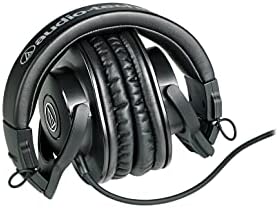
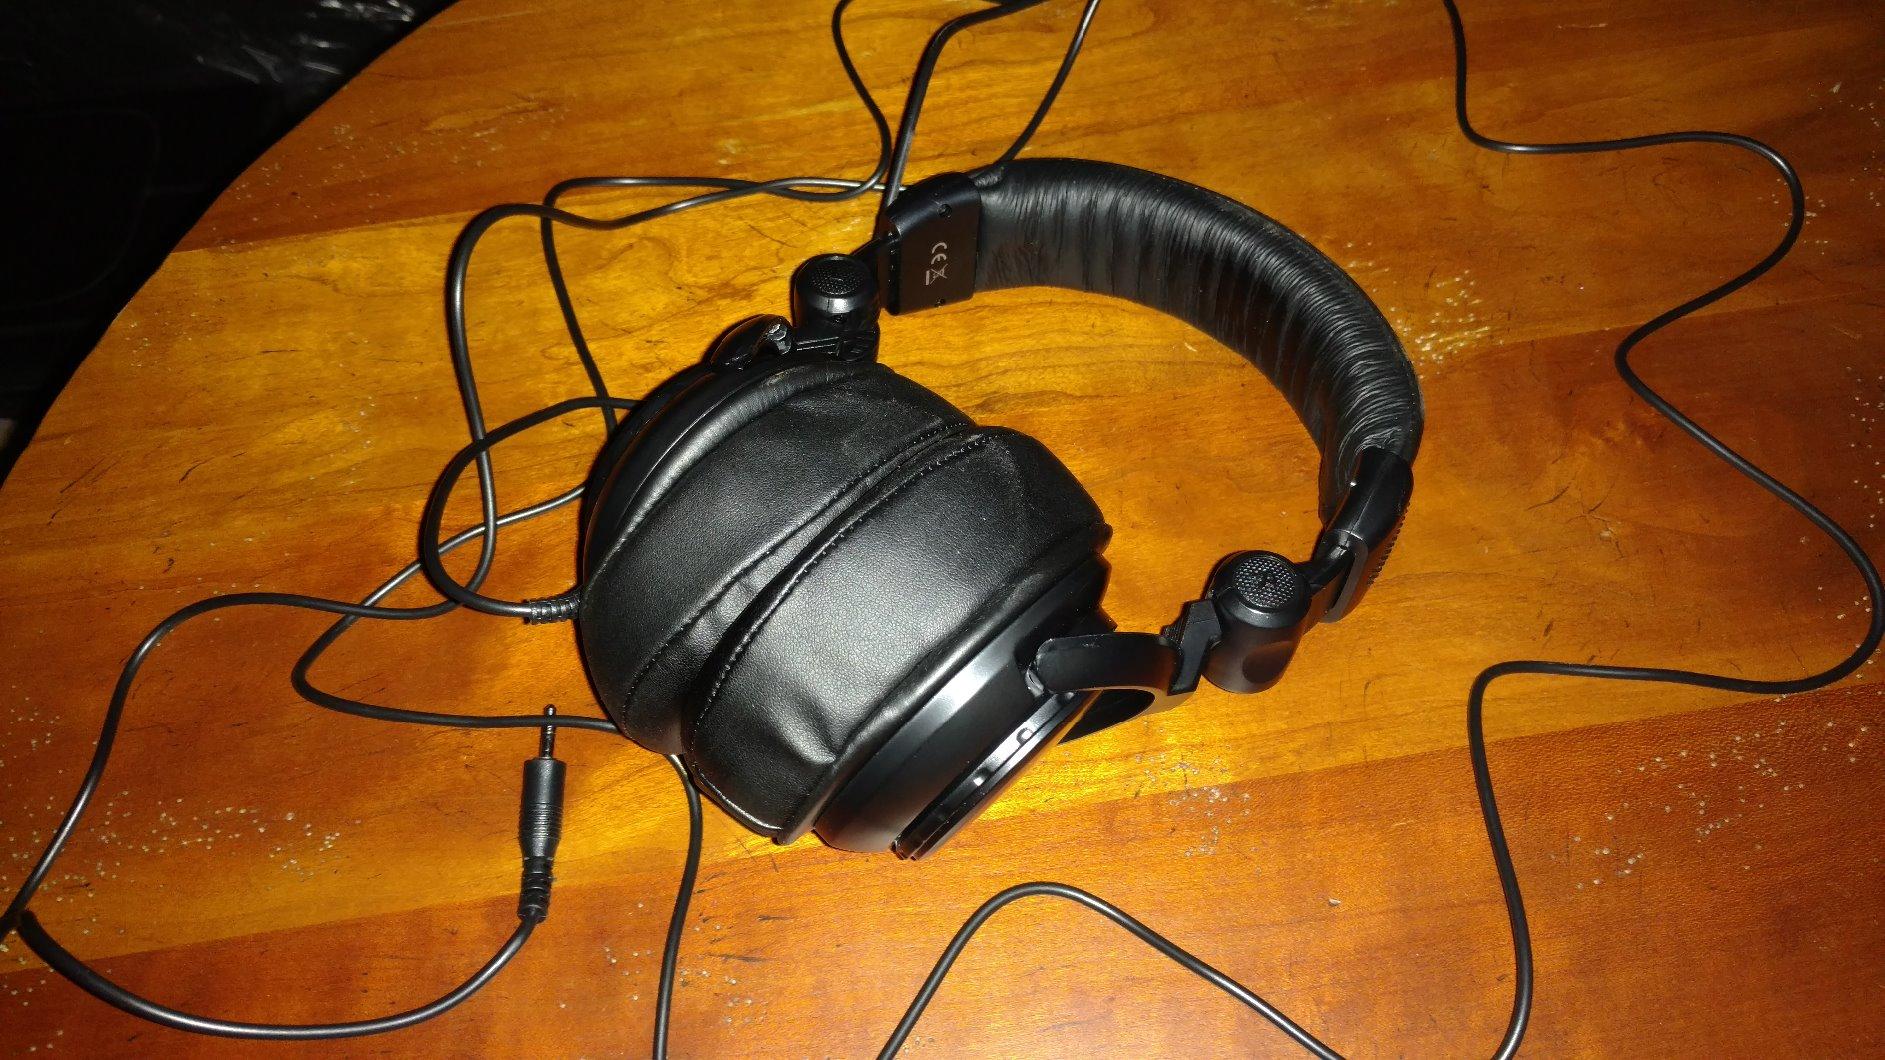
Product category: headphones
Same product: no